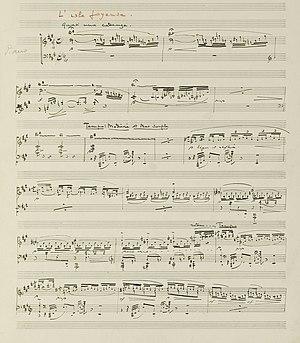
Première page de la partition autographe de L'Isle joyeuse de Claude Debussy, publié en 1904.
L'Isle joyeuse est une pièce pour piano de Claude Debussy publiée en 1904 avec Masques.